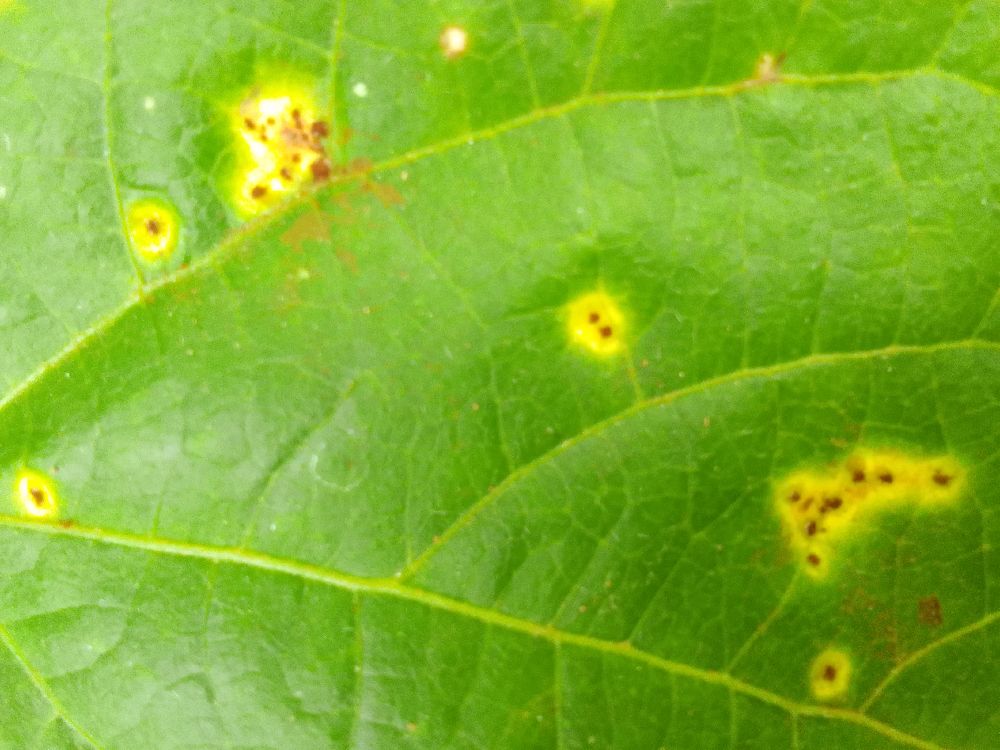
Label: rust